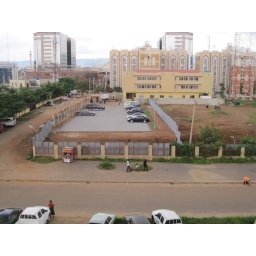
the view from my office at work in Abuja... the auspicious car park